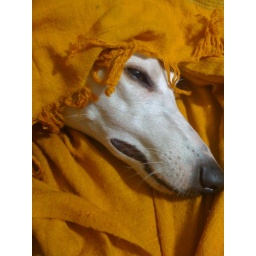
...of running rabbits, flying birds, cats in a cold roof.